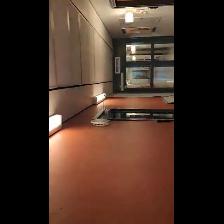
Label: NonHuman